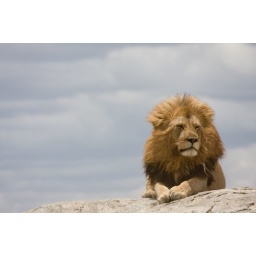
One of two male lions keeping guard on the rocks near the Serengeti park entrance